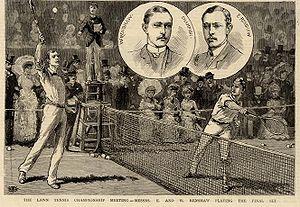
Le tournoi de Wimbledon ou The Championships, souvent abrégé par métonymie en Wimbledon, est un tournoi de tennis se déroulant annuellement dans le quartier éponyme de Londres. Joué depuis le 3 juillet 1877, il est le plus ancien tournoi de tennis au monde. Il est depuis ses débuts organisé par l'All England Lawn Tennis and Croquet Club, un club sportif anglais. D'abord uniquement ouvert aux hommes, il s'ouvre aux femmes en 1884. À partir de 1968 et comme tous les autres tournois, il s'ouvre aux professionnels. Aux côtés du simple messieurs et du simple dames se déroulent aussi des compétitions de double messieurs, double dames et double mixte. Le tournoi fait partie de la catégorie des Grands Chelems au nombre de quatre : l'Open d'Australie, les Internationaux de France de tennis, Wimbledon et l'US Open de tennis. Ce sont les tournois de tennis les plus importants et Wimbledon est souvent considéré comme le plus prestigieux d'entre eux par ceux qui se fondent sur l'histoire.
James Ernest Renshaw est un joueur de tennis britannique.